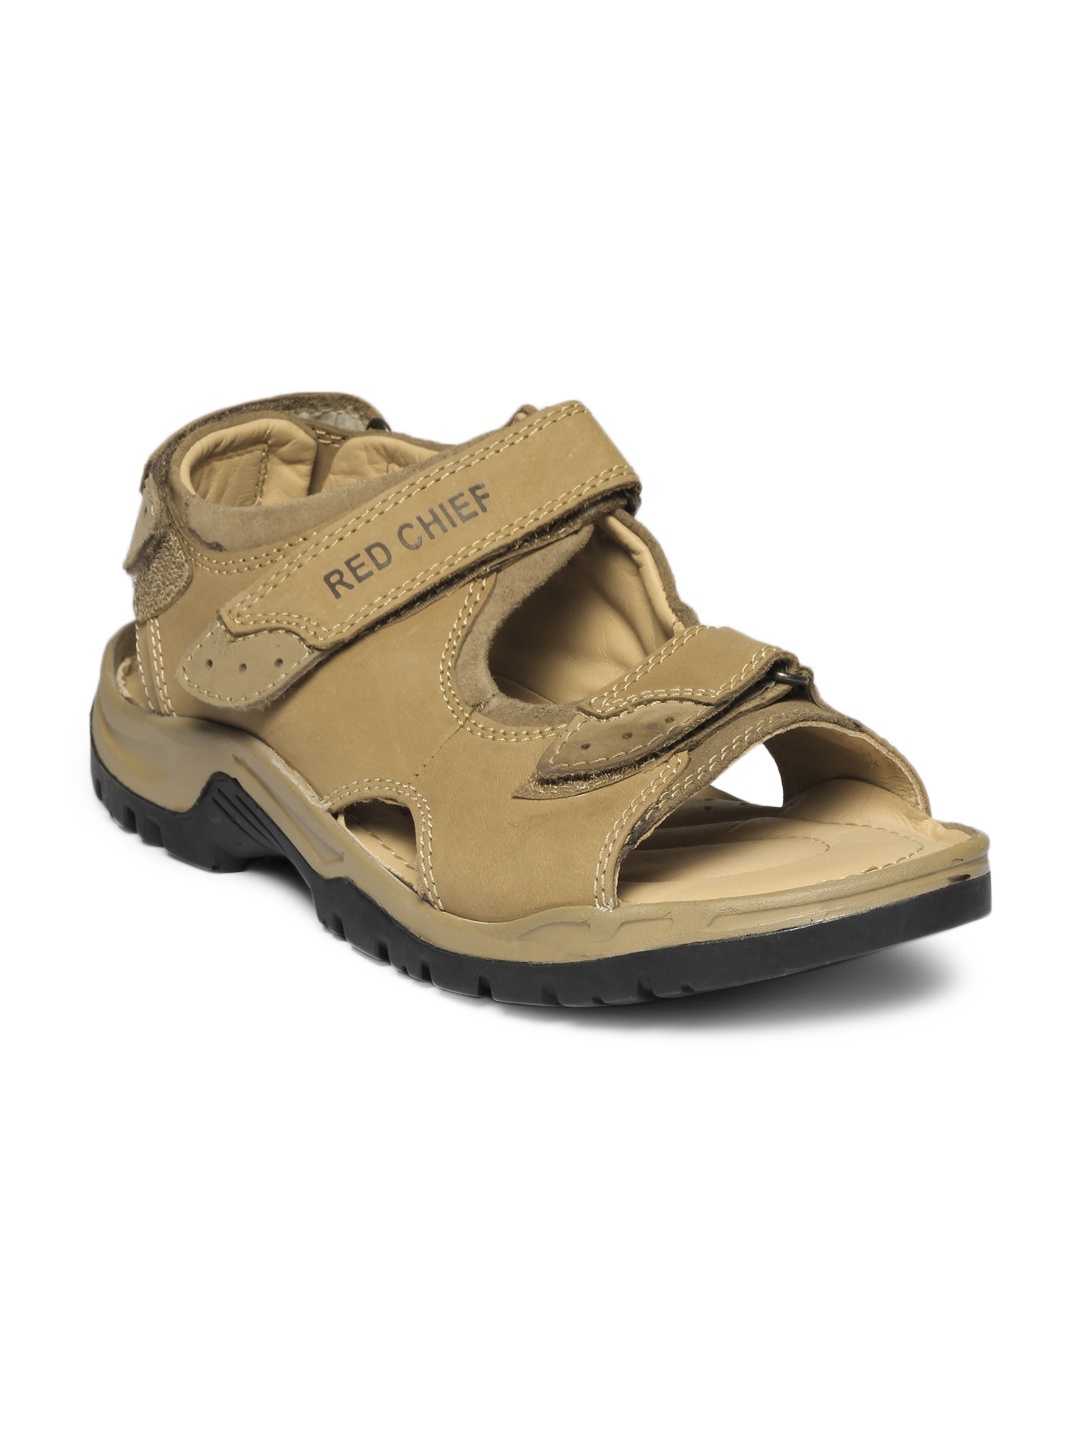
Red Chief Men Brown Sandals
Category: Footwear / Sandal / Sandals
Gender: Men
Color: Brown
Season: Winter 2018
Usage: Casual